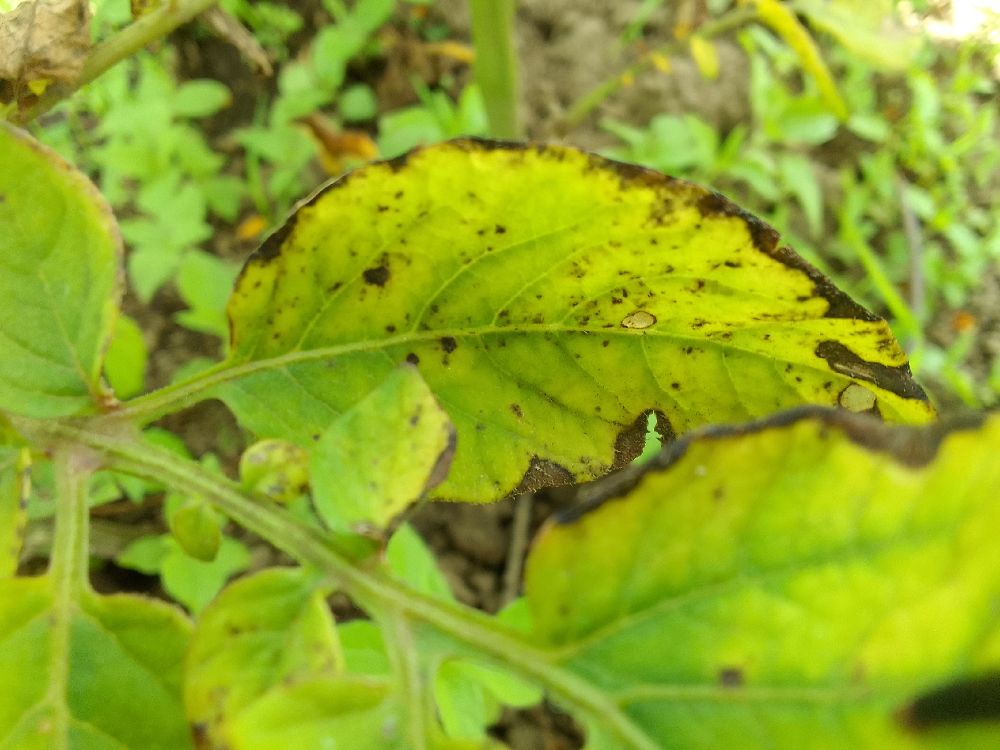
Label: Early blight